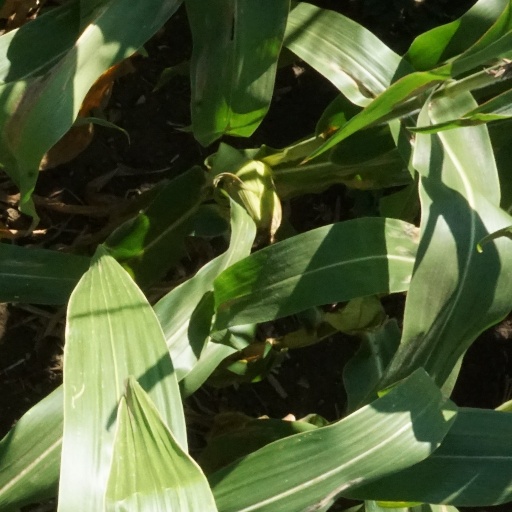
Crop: maize; corn